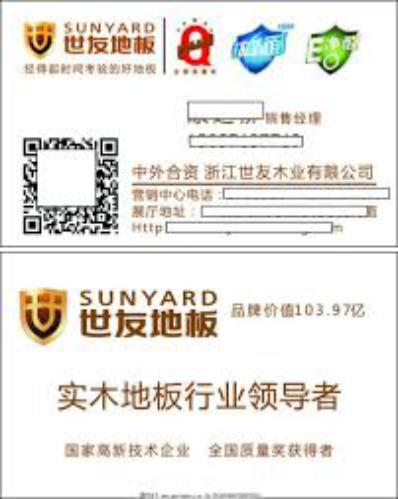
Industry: Necessities